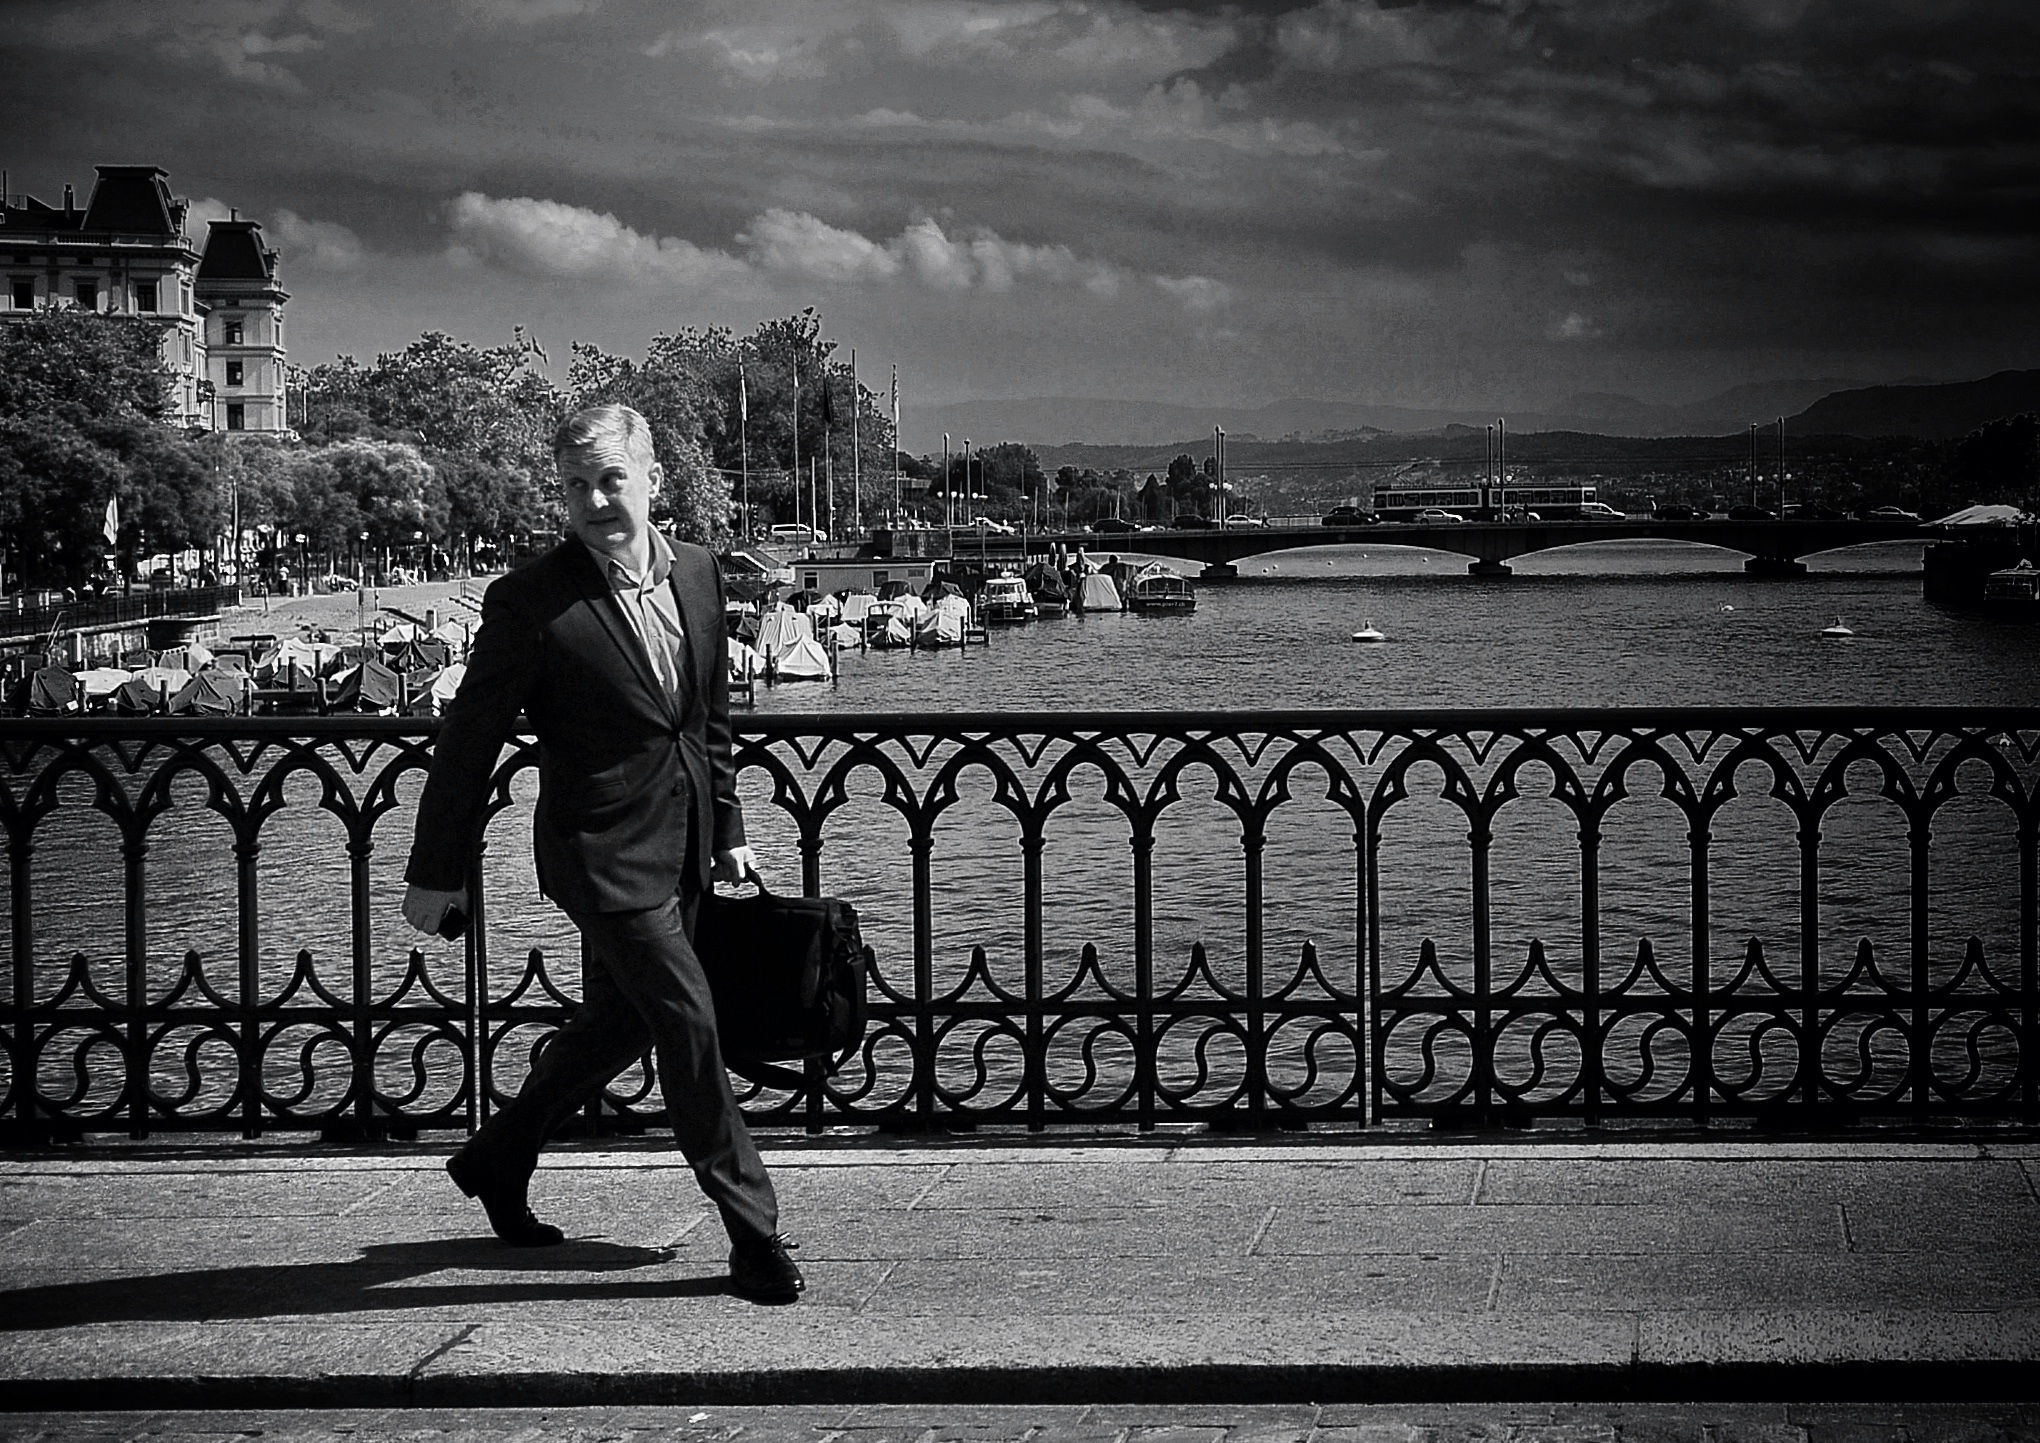
black and white, white, street, photography, urban, darkness, black, monochrome, streetphotography, bw, candid, swiss, photograph, streetart, schweiz, switzerland, zurich, streetphoto, image, schwarzundweiss, stphotographia, streetscene, strassenszene, strassenfotografie, streetlife, streetpix, thomas8047, onthestreets, streetphotographer, 175528, zurichstreet, fascinationstreet, nikond300s, streetartz ri, zuri, monochrome photography, film noir